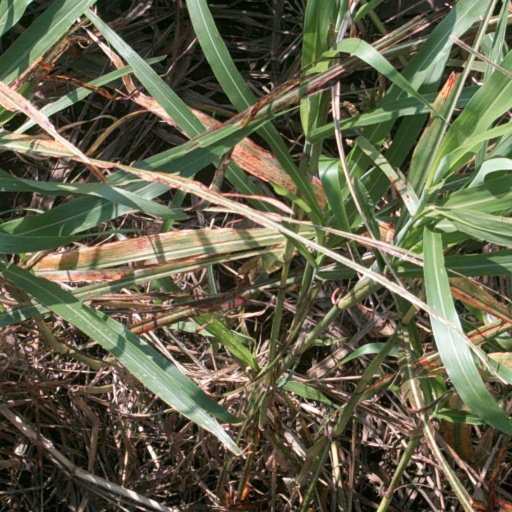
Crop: sorghum